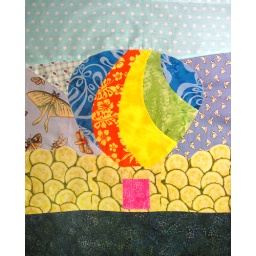
Hot air balloon for Sonja's summer at the beach house theme complete with butterflies in the sky and cucumber mountains!